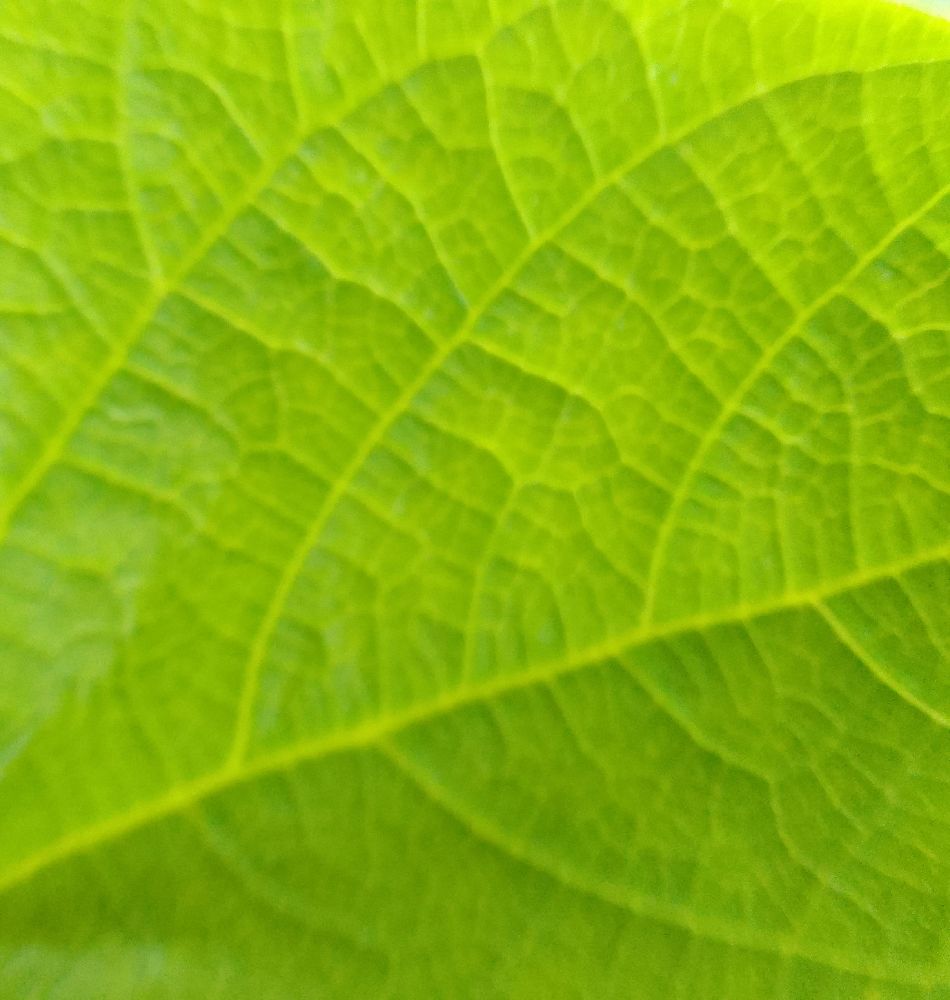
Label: healthy